Gustav Holst

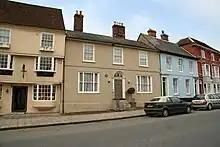
The Manse in Thaxted where Holst lived from 1917 to 1925

While in Germany, Holst reappraised his professional life, and in 1903 he decided to abandon orchestral playing to concentrate on composition. His earnings as a composer were too little to live on, and two years later he accepted the offer of a teaching post at James Allen's Girls' School, Dulwich, which he held until 1921. He also taught at the Passmore Edwards Settlement, where among other innovations he gave the British premieres of two Bach cantatas. The two teaching posts for which he is probably best known were director of music at St Paul's Girls' School, Hammersmith, from 1905 until his death, and director of music at Morley College from 1907 to 1924.